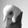
ASL letter: Q